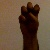
The image shows a hand gesture representing the letter 'E' in Indian Sign Language.